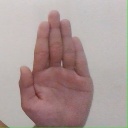
अक्षर: ध